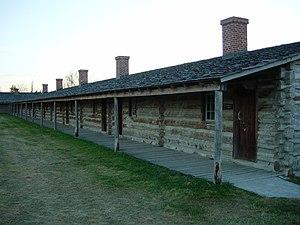
Liste des parcs d'État du Nebraska aux États-Unis d'Amérique par ordre alphabétique. Ils sont gérés par le Nebraska Game and Parks Commission.